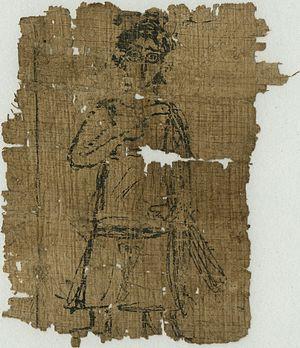
La feuille de papyrus, appelée plus simplement le papyrus, est un support d'écriture obtenu grâce à la transformation des tiges d’une plante, appelée également papyrus. Son invention remonte à près de 5 000 ans. Il était utilisé en Égypte et autour de la mer Méditerranée.